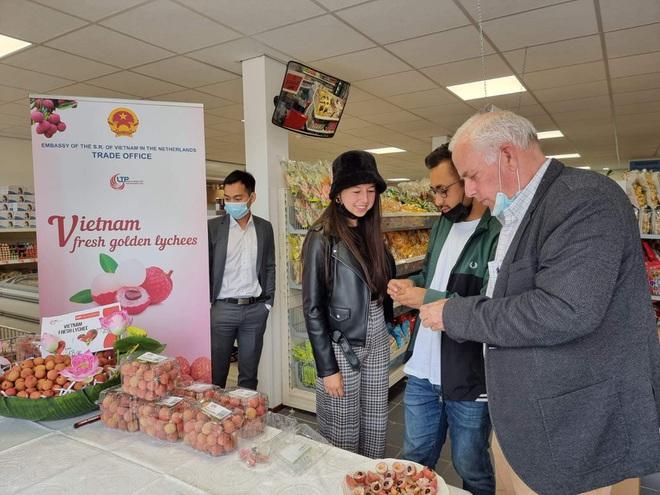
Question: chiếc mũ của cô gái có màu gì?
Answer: chiếc mũ có màu đen